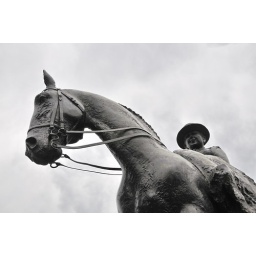
Gemaakt door Theresia van der Pant en geplaatst in 1972.